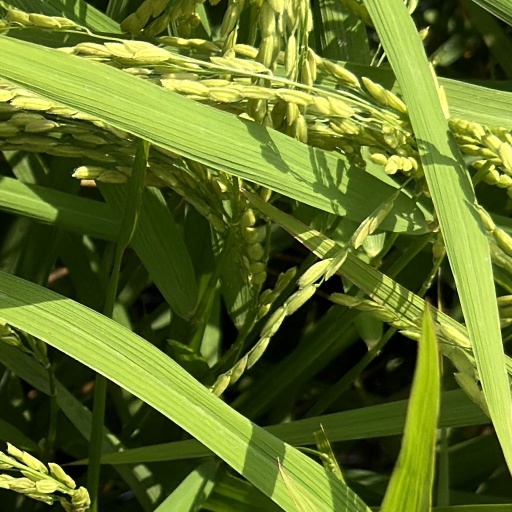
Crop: rice